Ralph Gunesch

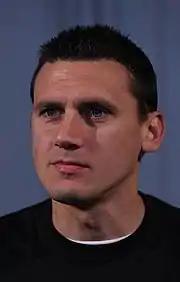
Gunesch pictured in 2017

Ralph Gunesch (born 2 September 1983) is a German former professional footballer who played as a centre-back.